Unexplained Fevers

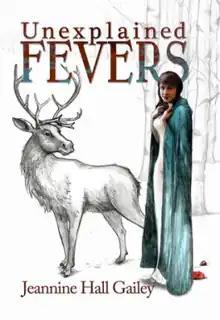

Unexplained Fevers is a book of poetry that was written by Jeannine Hall Gailey and published by New Binary Press in 2013. This collection, Gailey's third, deals again with issues that affect contemporary women, such as body image, illness, and how to deal with the limiting social norms and expectations of women. Familiar Grimms fairy tale characters make repeated appearances in this collection, including The Snow Queen, Rapunzel, Red Riding Hood, Snow White and Rose Red. Although the characters are classic, the point of view and tone of this book is both modern and universal. The poem "She Had Unexplained Fevers" from the collection was featured on Verse Daily.